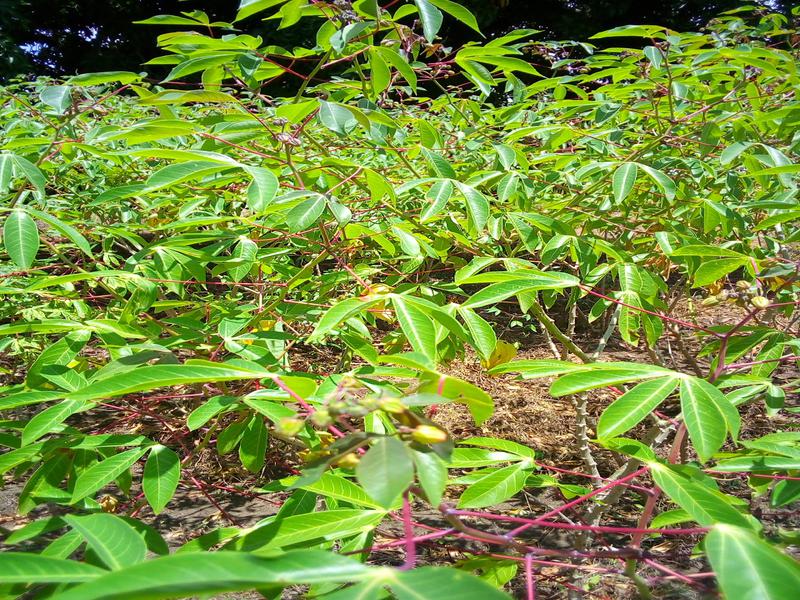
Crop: cassava
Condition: healthy